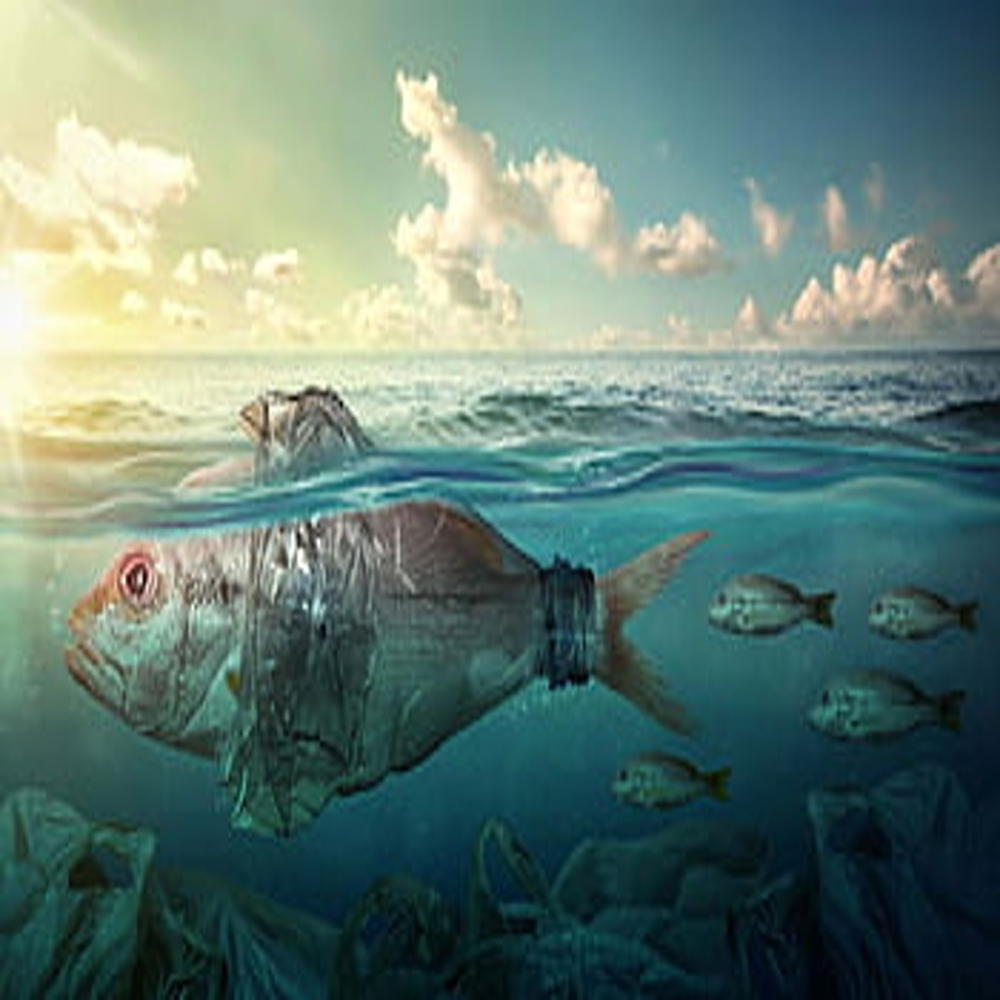
Body of water present: no
Land polluted: no
Water polluted: no
Pollution percentage: 0%